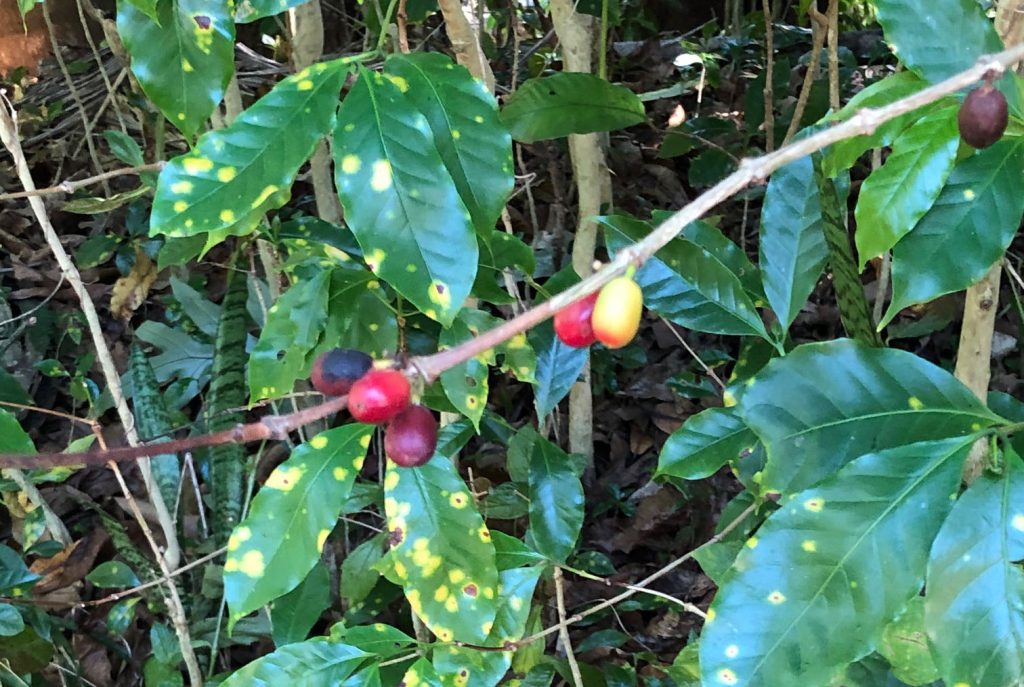
Plant: Coffee
Disease: coffee leaf rust